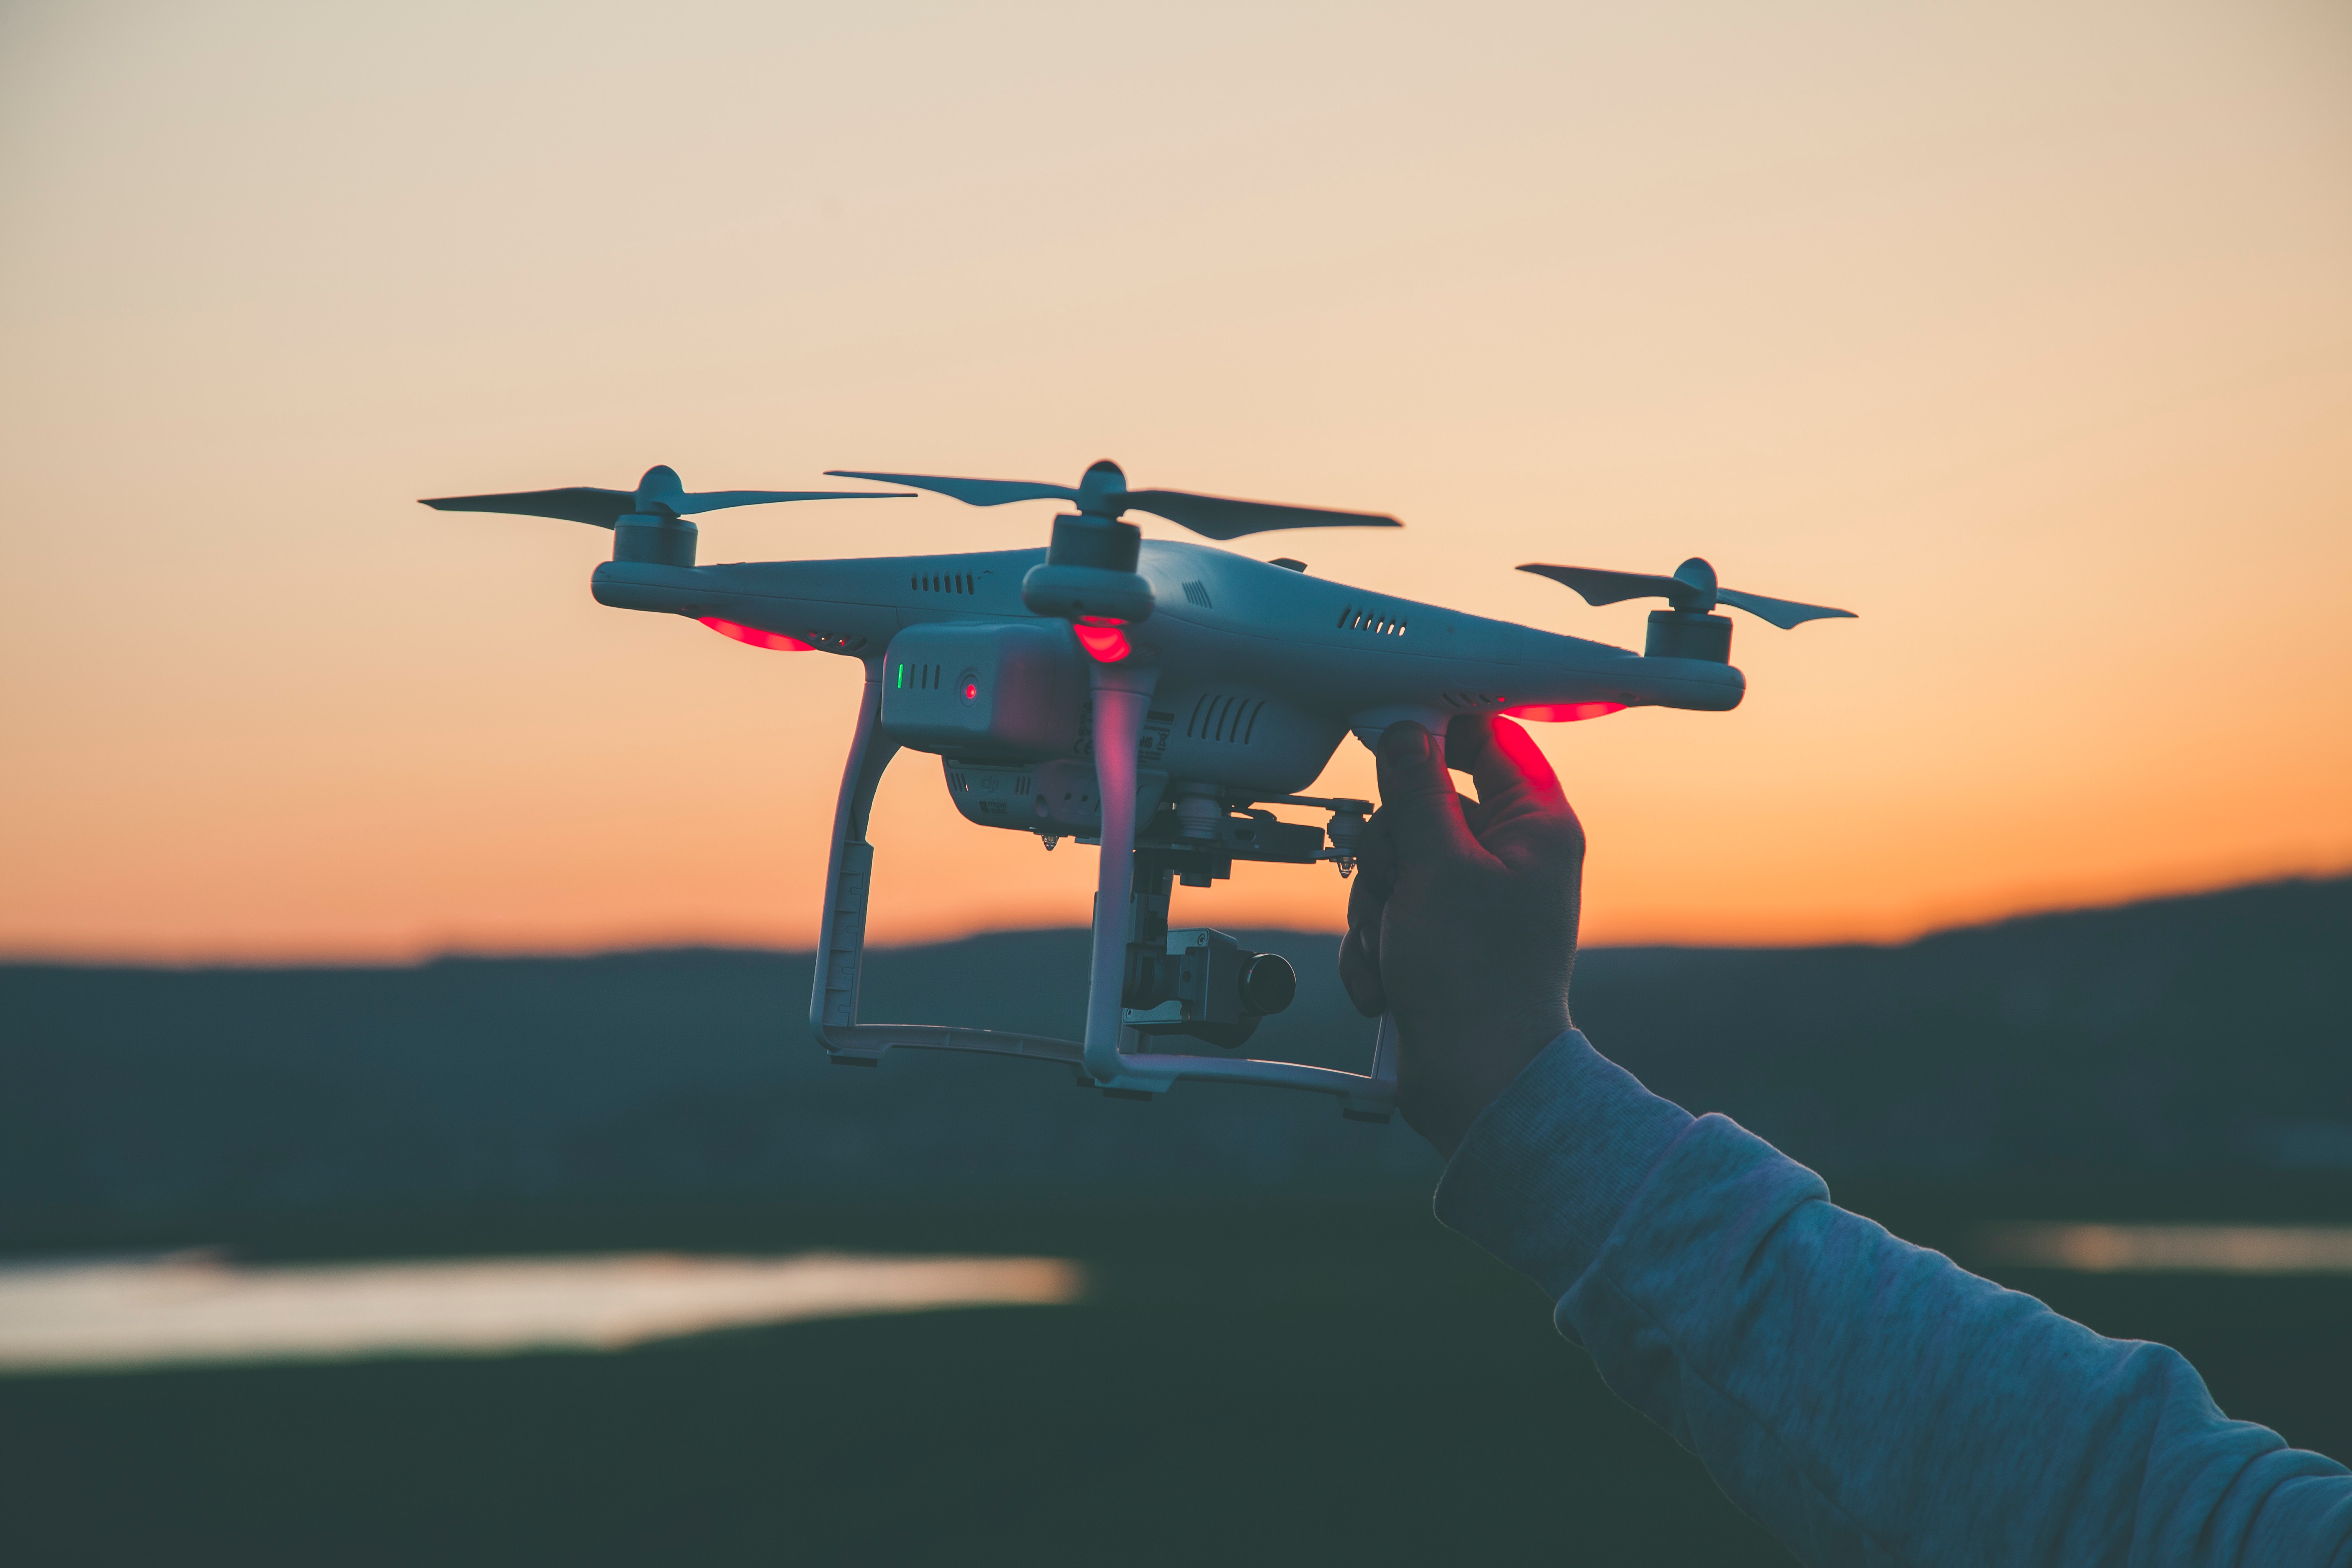
helicopter, helicopter rotor, aircraft, vehicle, rotorcraft, aviation, flight, air travel, radio controlled toy, aerospace engineering, military aircraft